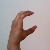
The image shows a hand gesture representing the letter 'C' in Indian Sign Language.